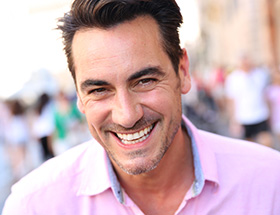
Gender: men